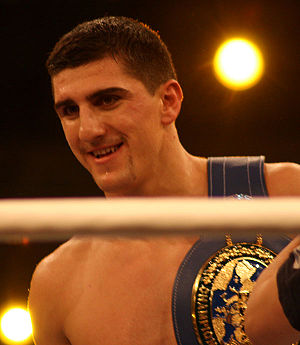
Marco Huck
Marco Huck er en tysk professionel bokser af bosnisk oprindelse. Han er WBO Cruiserweight Verdensmester og nuværende nr. 1 i verdenplaceringen i denne vægtklasse.